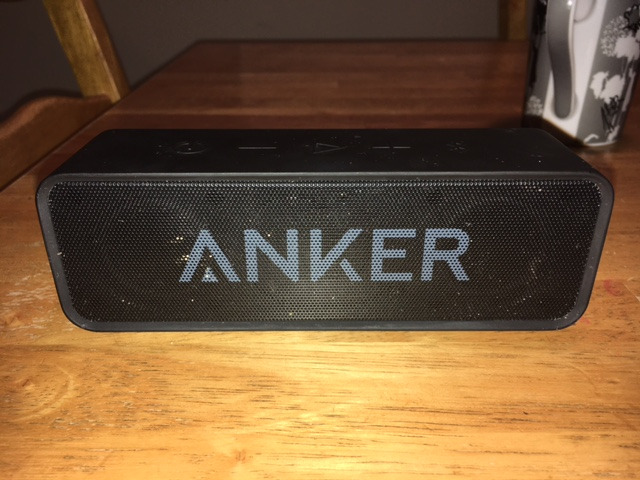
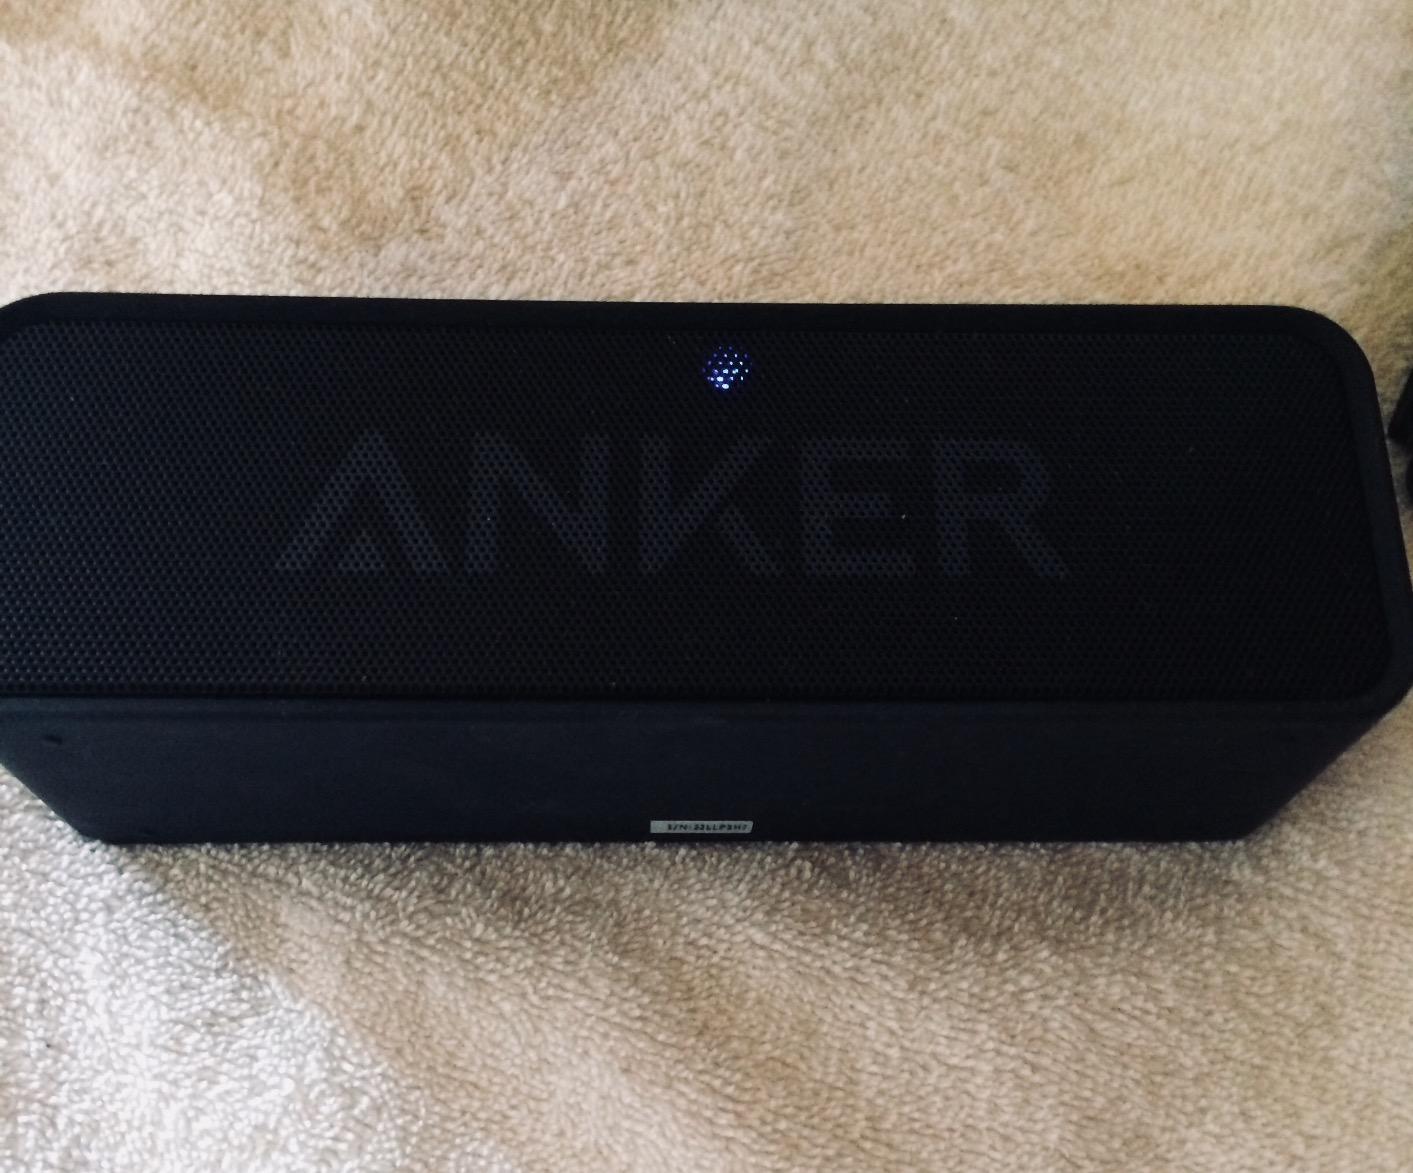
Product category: speaker
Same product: yes